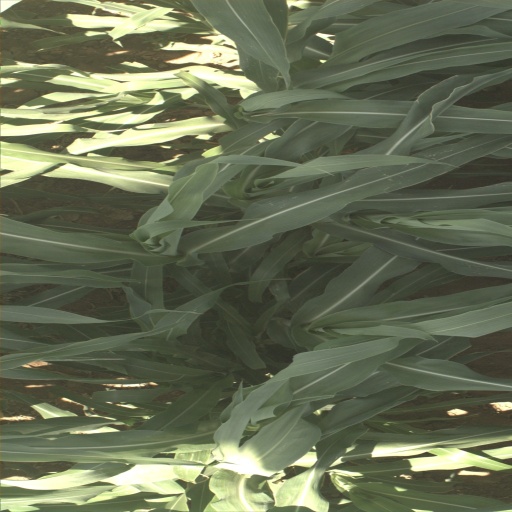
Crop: sorghum